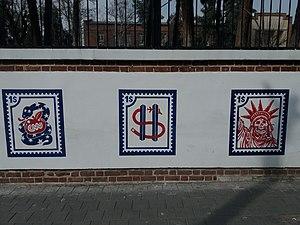
Propagande anti-américaine sur les murs de l'ancienne ambassade à Téhéran.
L'ambassade des États-Unis en Iran était la représentation diplomatique des États-Unis en Iran. Elle était située avenue Taleghani, à Téhéran, la capitale du pays. En 1979, après la révolution islamique et la crise iranienne des otages, elle est supprimée. Depuis cette date, la Suisse fait office de puissance protectrice et représente les intérêts américains en Iran.